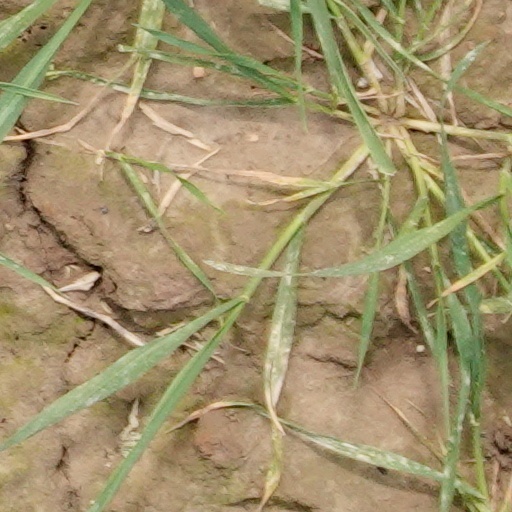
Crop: wheat